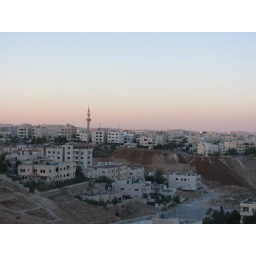
That's how it looks like when I just stood out in the balcony in our house in Jordan.